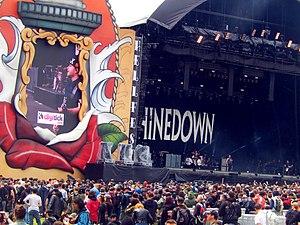
Shinedown au Hellfest 2016
Shinedown est un groupe de hard rock américain, originaire de Jacksonville, en Floride. Le groupe est formé au début de l'année 2001, et signe un contrat avec le label Atlantic Records en 2002. Shinedown dénombre, en 2018, un total de six albums studio incluant Leave a Whisper, Us and Them en, The Sound of Madness en, Amaryllis, Threat To Survival et Attention Attention.